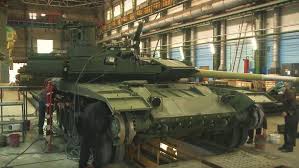
Label: T-90